Saint-Martin, Gers

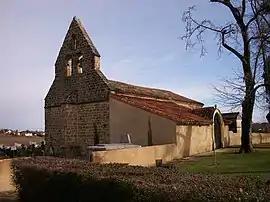
The church in Saint-Martin

Saint-Martin is a commune in the Gers department in southwestern France.